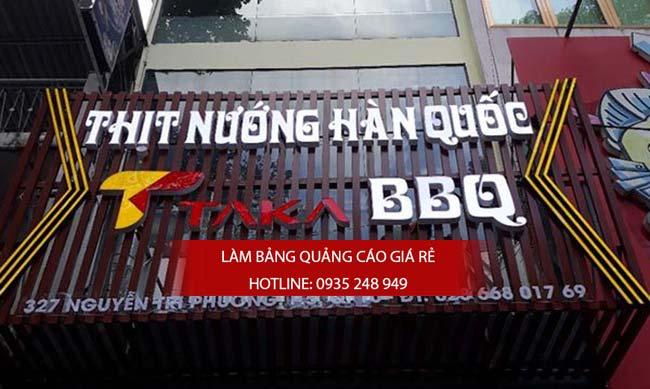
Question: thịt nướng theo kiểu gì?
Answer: thịt nướng theo kiểu hàn quốc